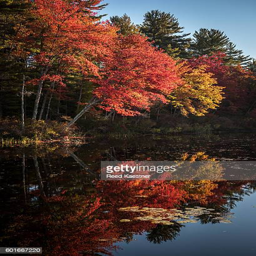
the peak of fall color season yellow , orange and red maple trees dazzle the eye !